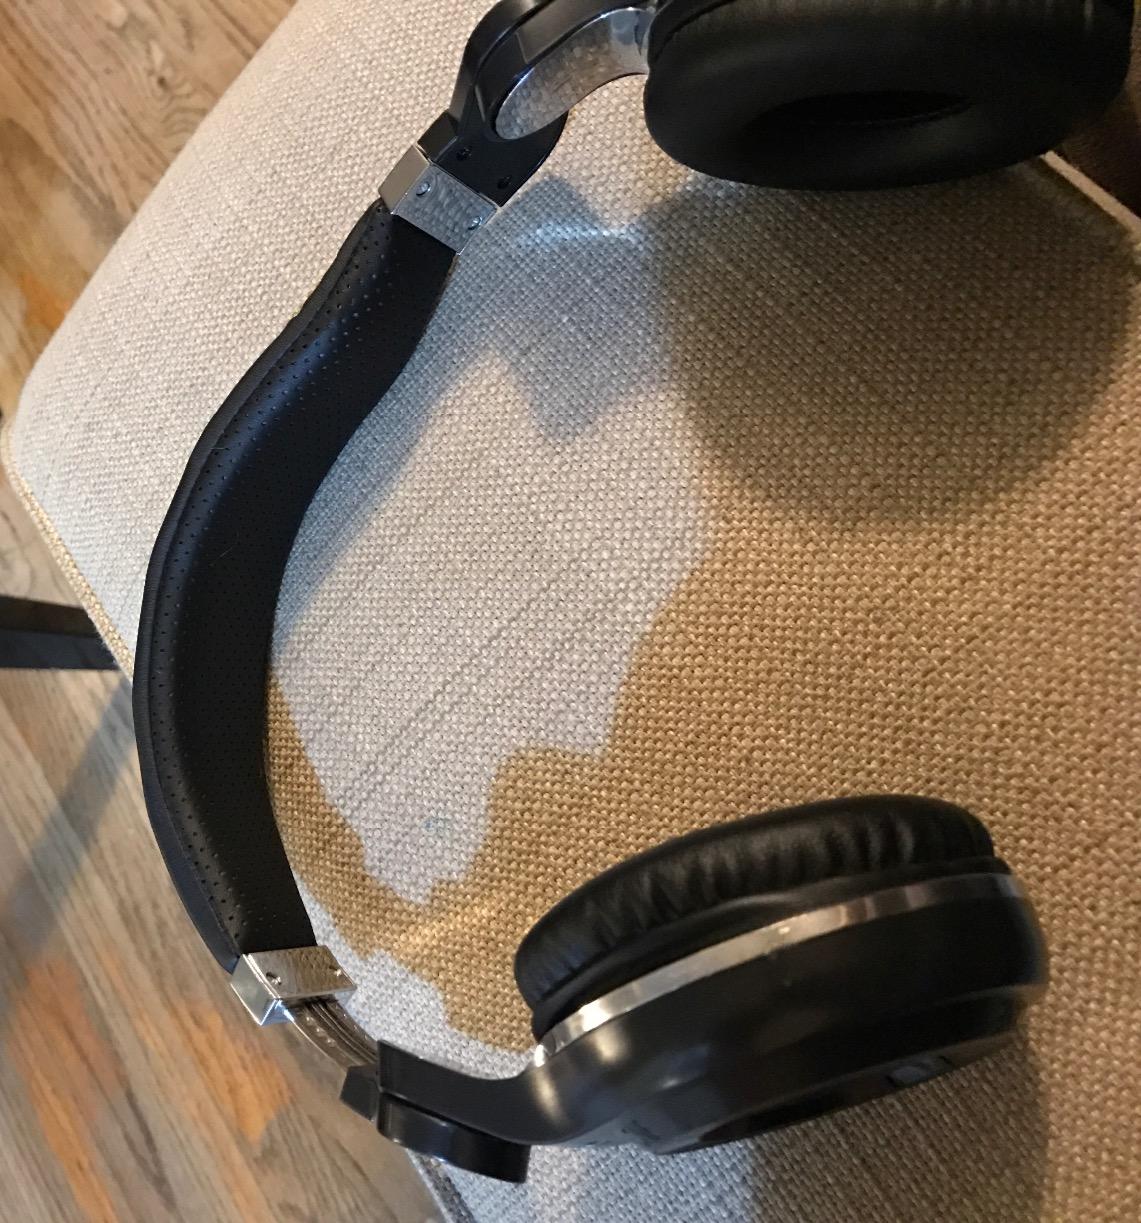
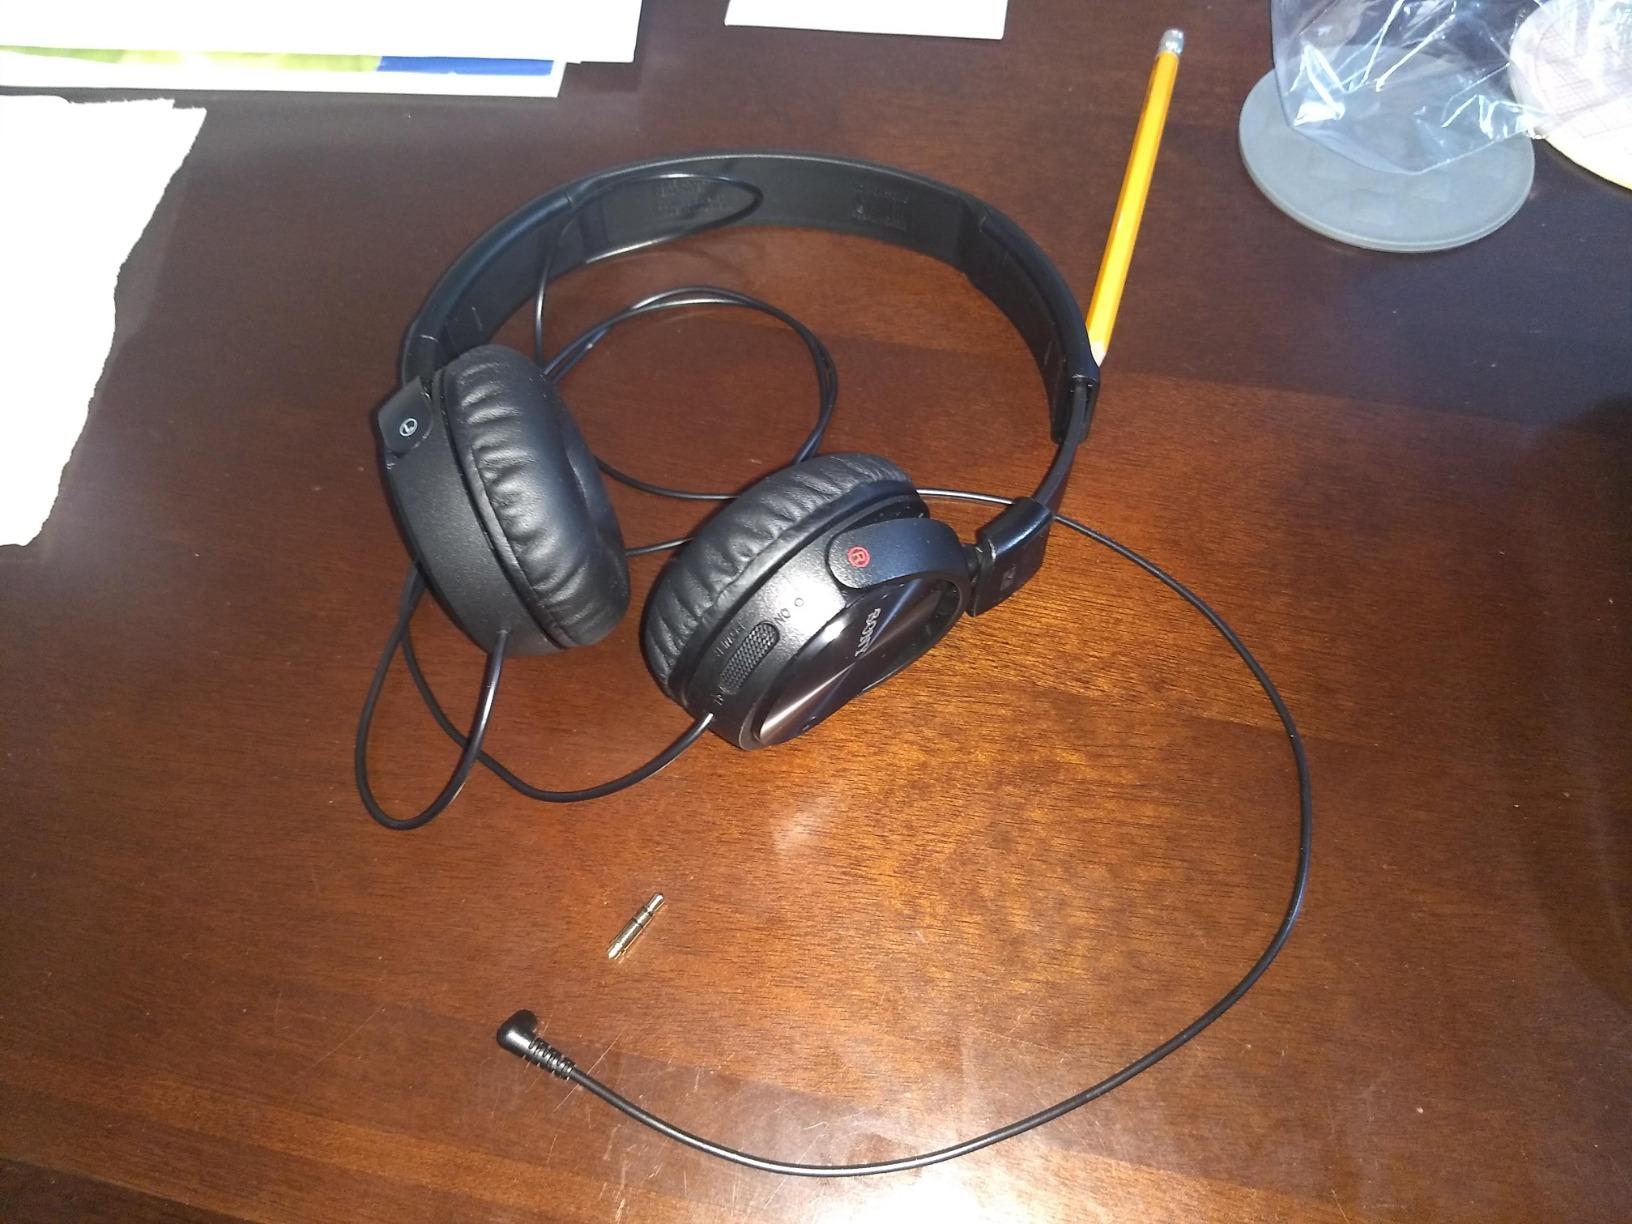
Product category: headphones
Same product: no